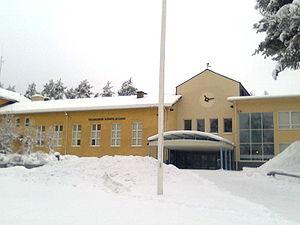
Tikkakoski est un quartier de Jyväskylä en Finlande.